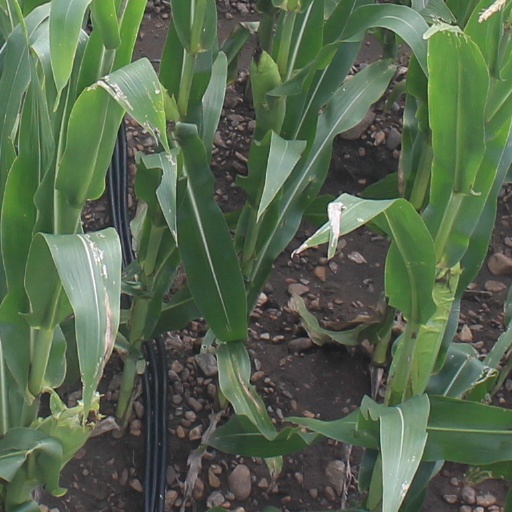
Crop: maize; corn